Prussian Union of Churches

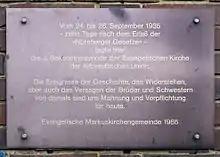
Plaque commemorating the third "old-Prussian Synod of Confession" and its failure to take decisions in favour of the Jews

On 18 September 1933 Werner was appointed praeses of the old-Prussian general synod, thus becoming president of the church senate. In September Ludwig Müller appointed Joachim Hossenfelder, Reichsfuhrer of the German Christians, as provincial bishop of Brandenburg (resigned in November after the éclat in the Sportpalast, see below), while the then furloughed Karow was newly appointed as provincial bishop of Berlin. Thus the "Ecclesiastical Province of the March of Brandenburg", which included Berlin, had two bishops. Karow, being no "German Christian", resigned in early 1934 in protest against Ludwig Müller.